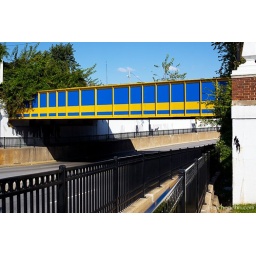
a multicolored railroad bridge over eastern avenue in baltimore. this section of the road heads towards greektown...